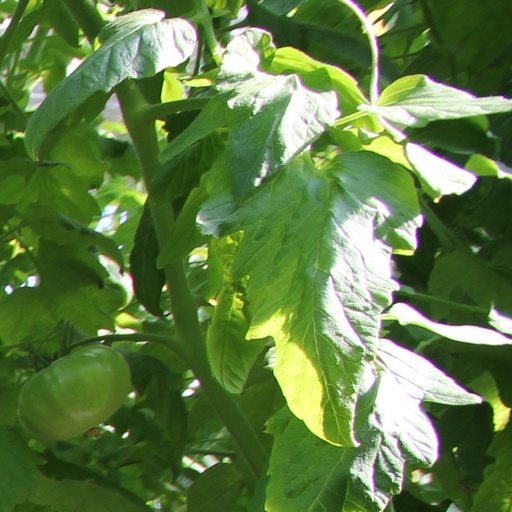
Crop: tomato